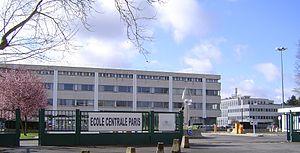
Ecole centrale